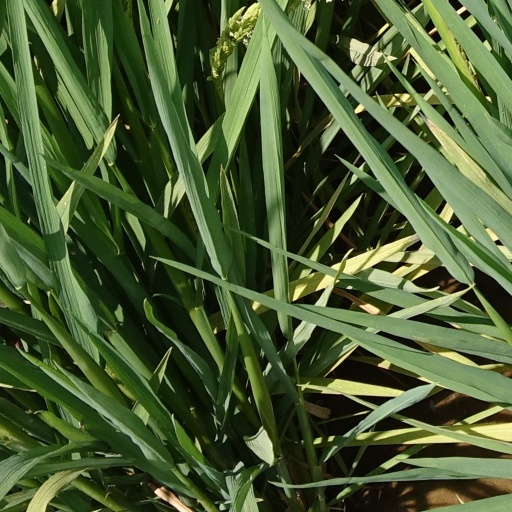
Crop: rice